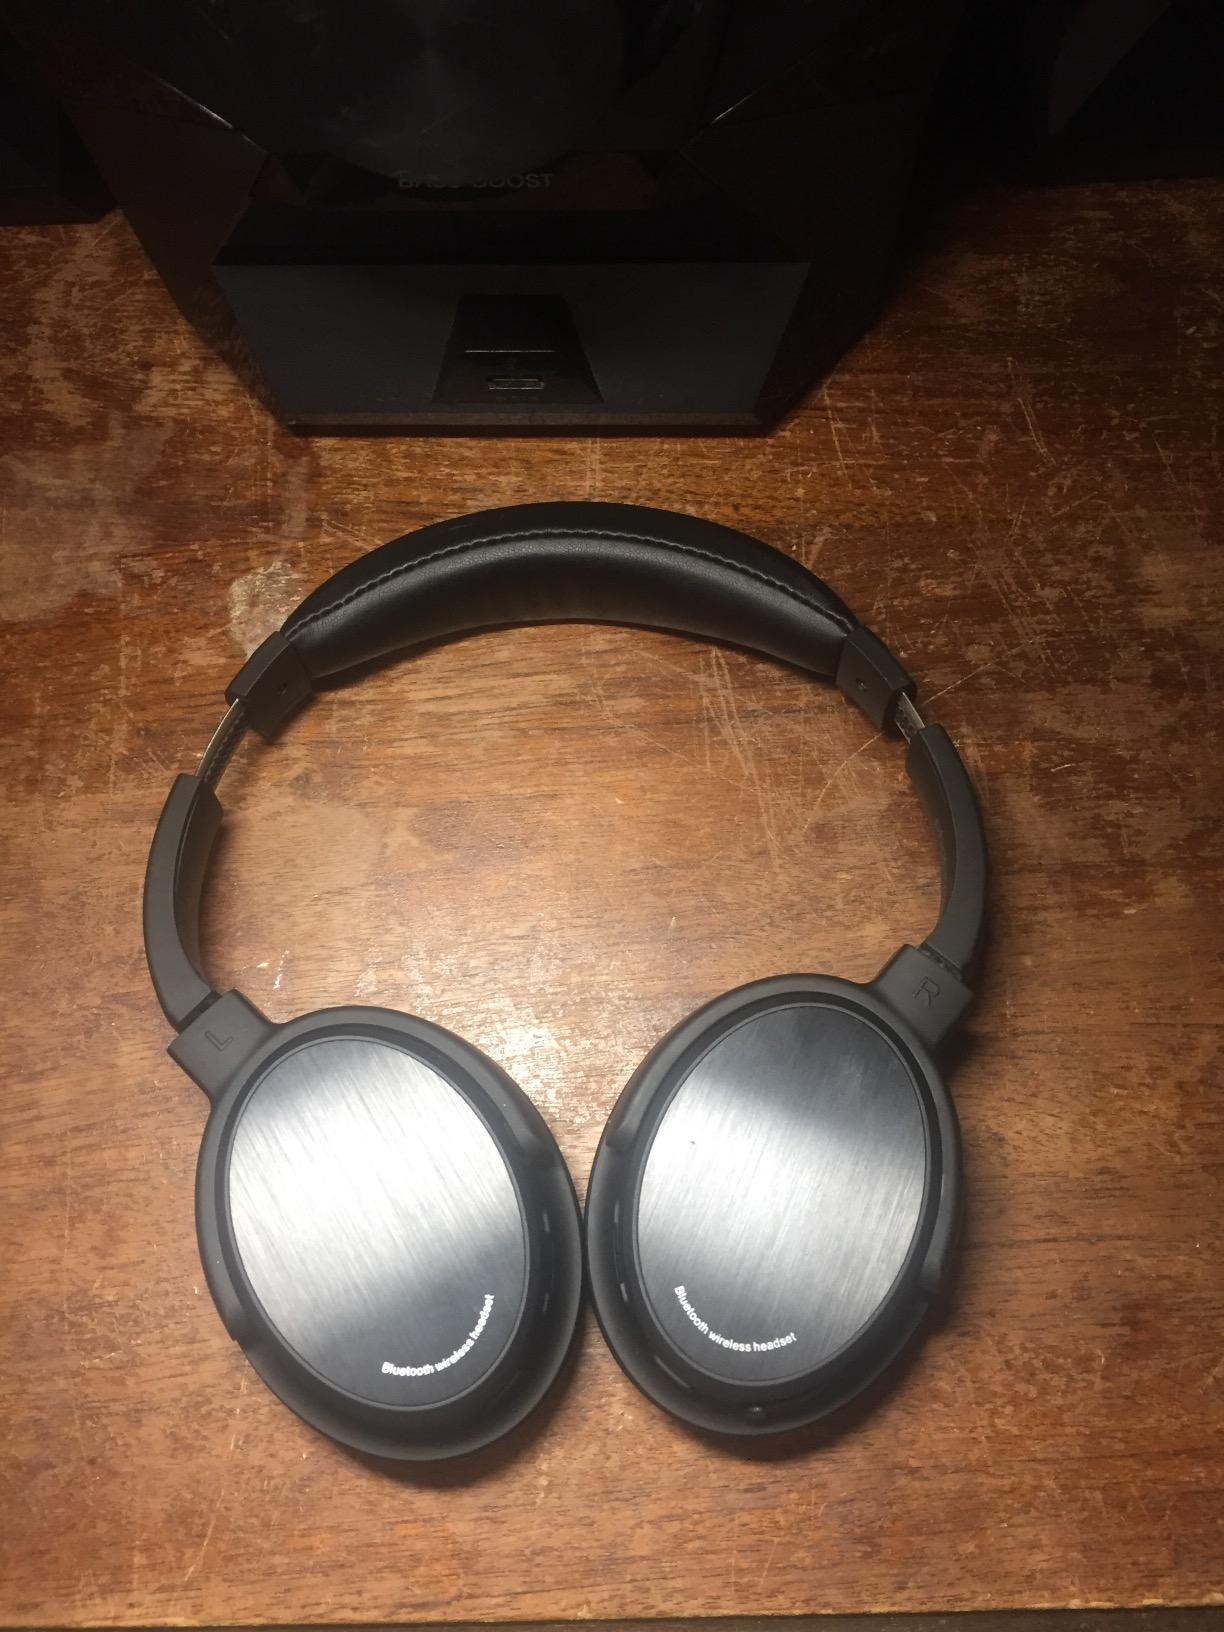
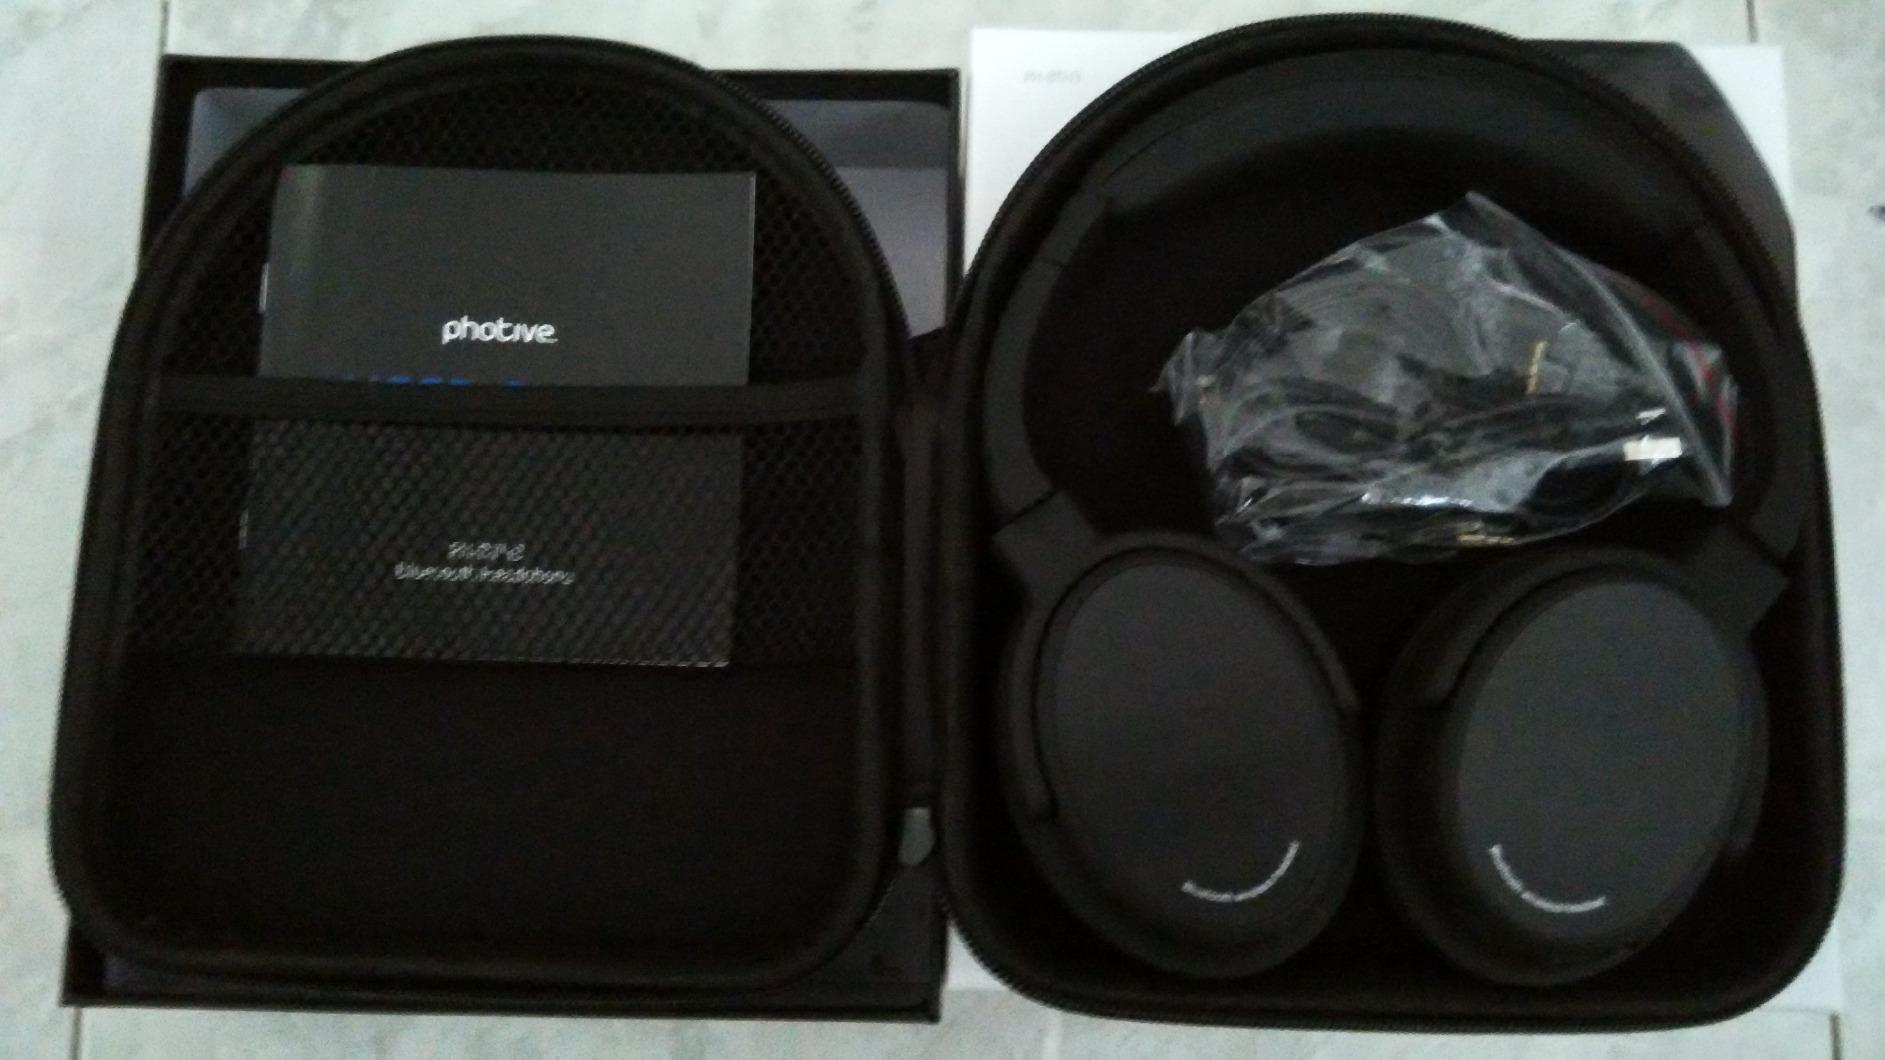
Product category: headphones
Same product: yes